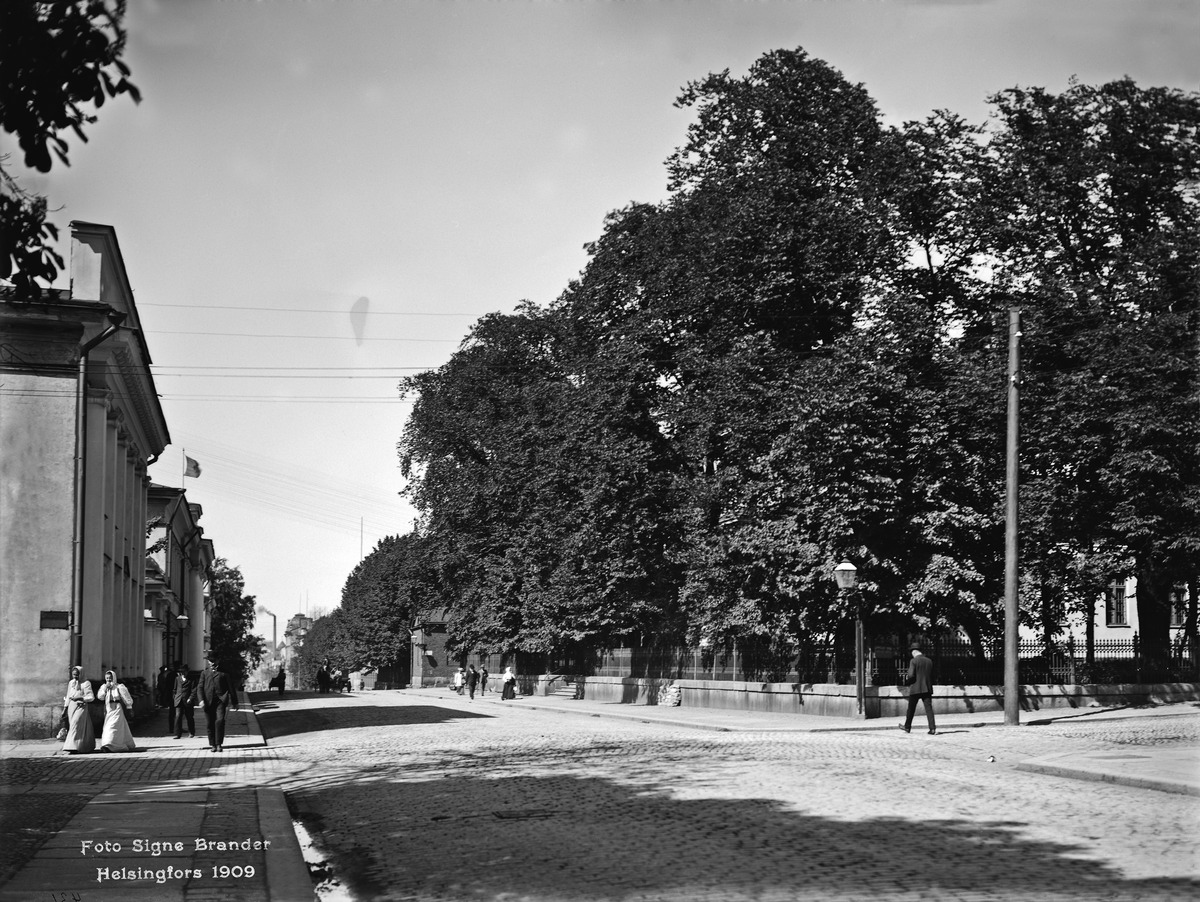
Unioninkatu 31, 38, 40
sisällön kuvaus: Unioninkatu 31, 38, 40 mustavalkoinen
Kuvaaja: Brander, Signe, valokuvaaja
Ajankohta: kuvausaika 1909
Paikka: Suomi, Uusimaa, Helsinki, Kluuvi Helsinki, Unioninkatu 31, 38, 40
Aiheet: puut, liput, sairaalat